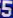
Number: 5